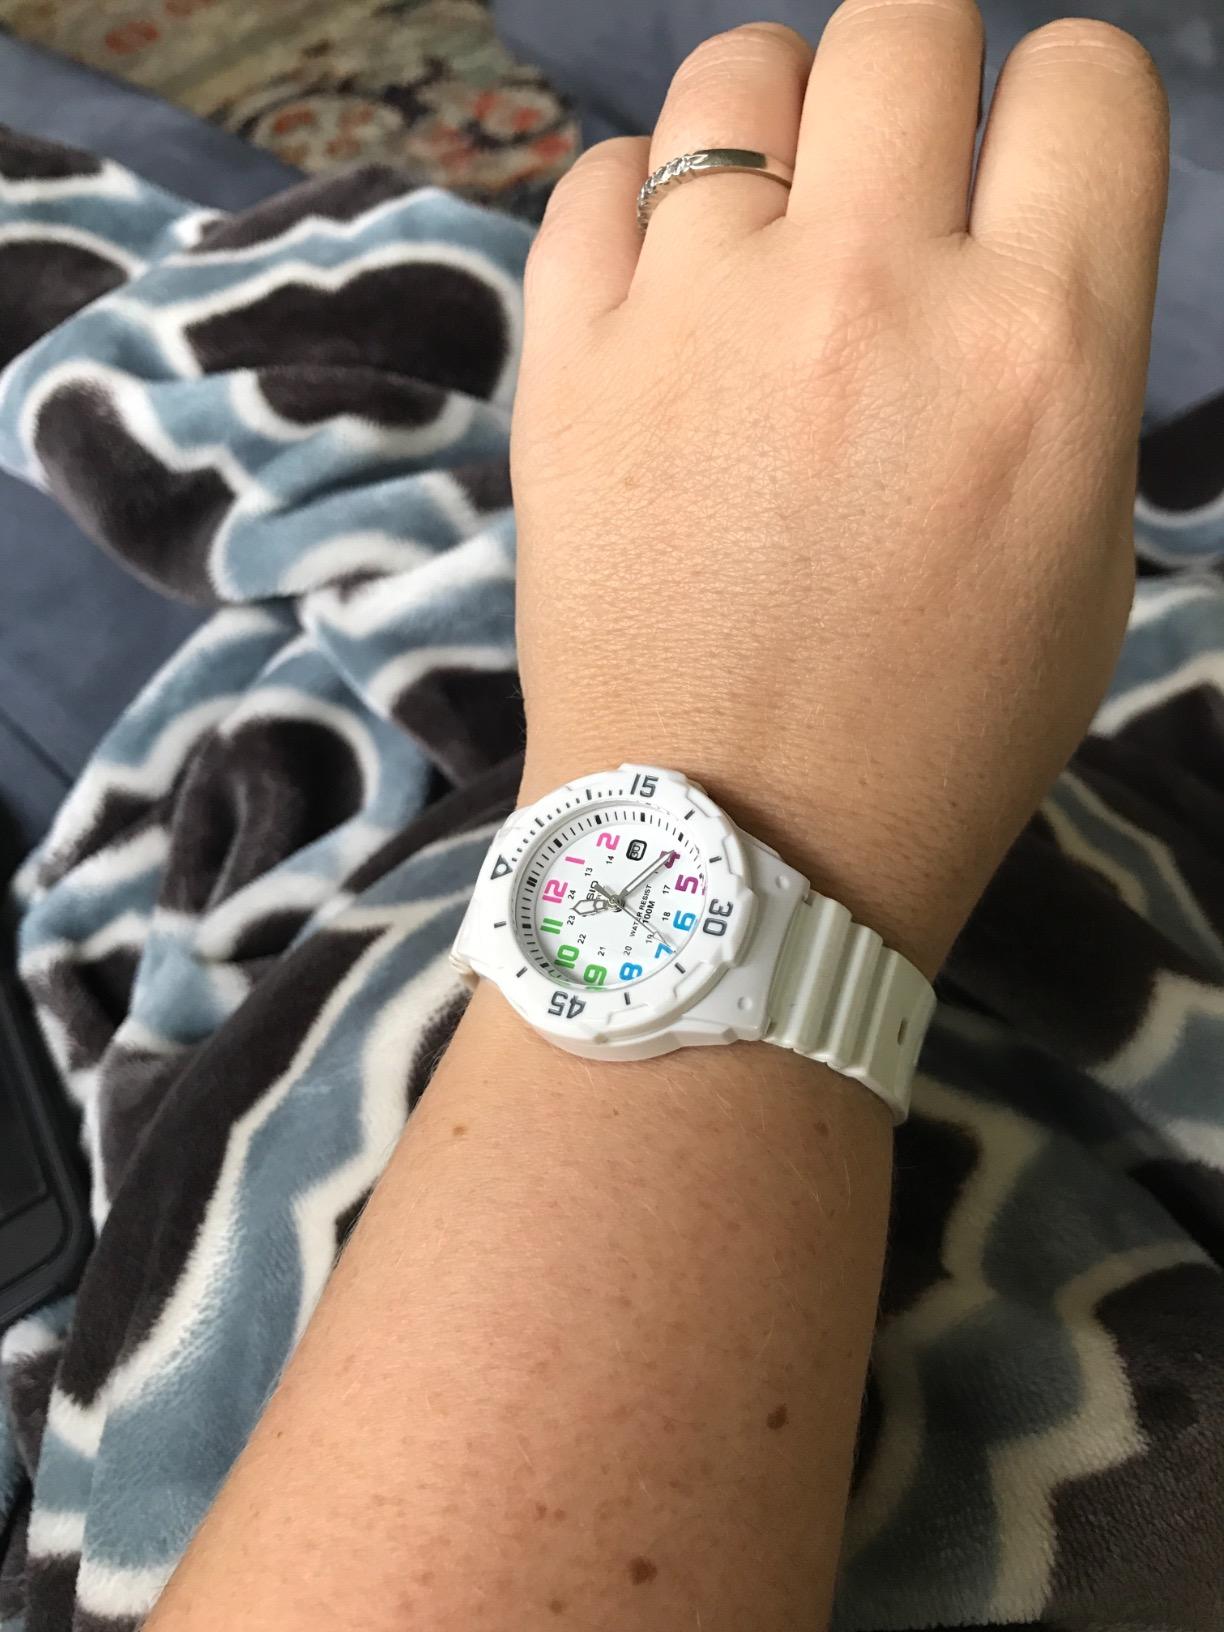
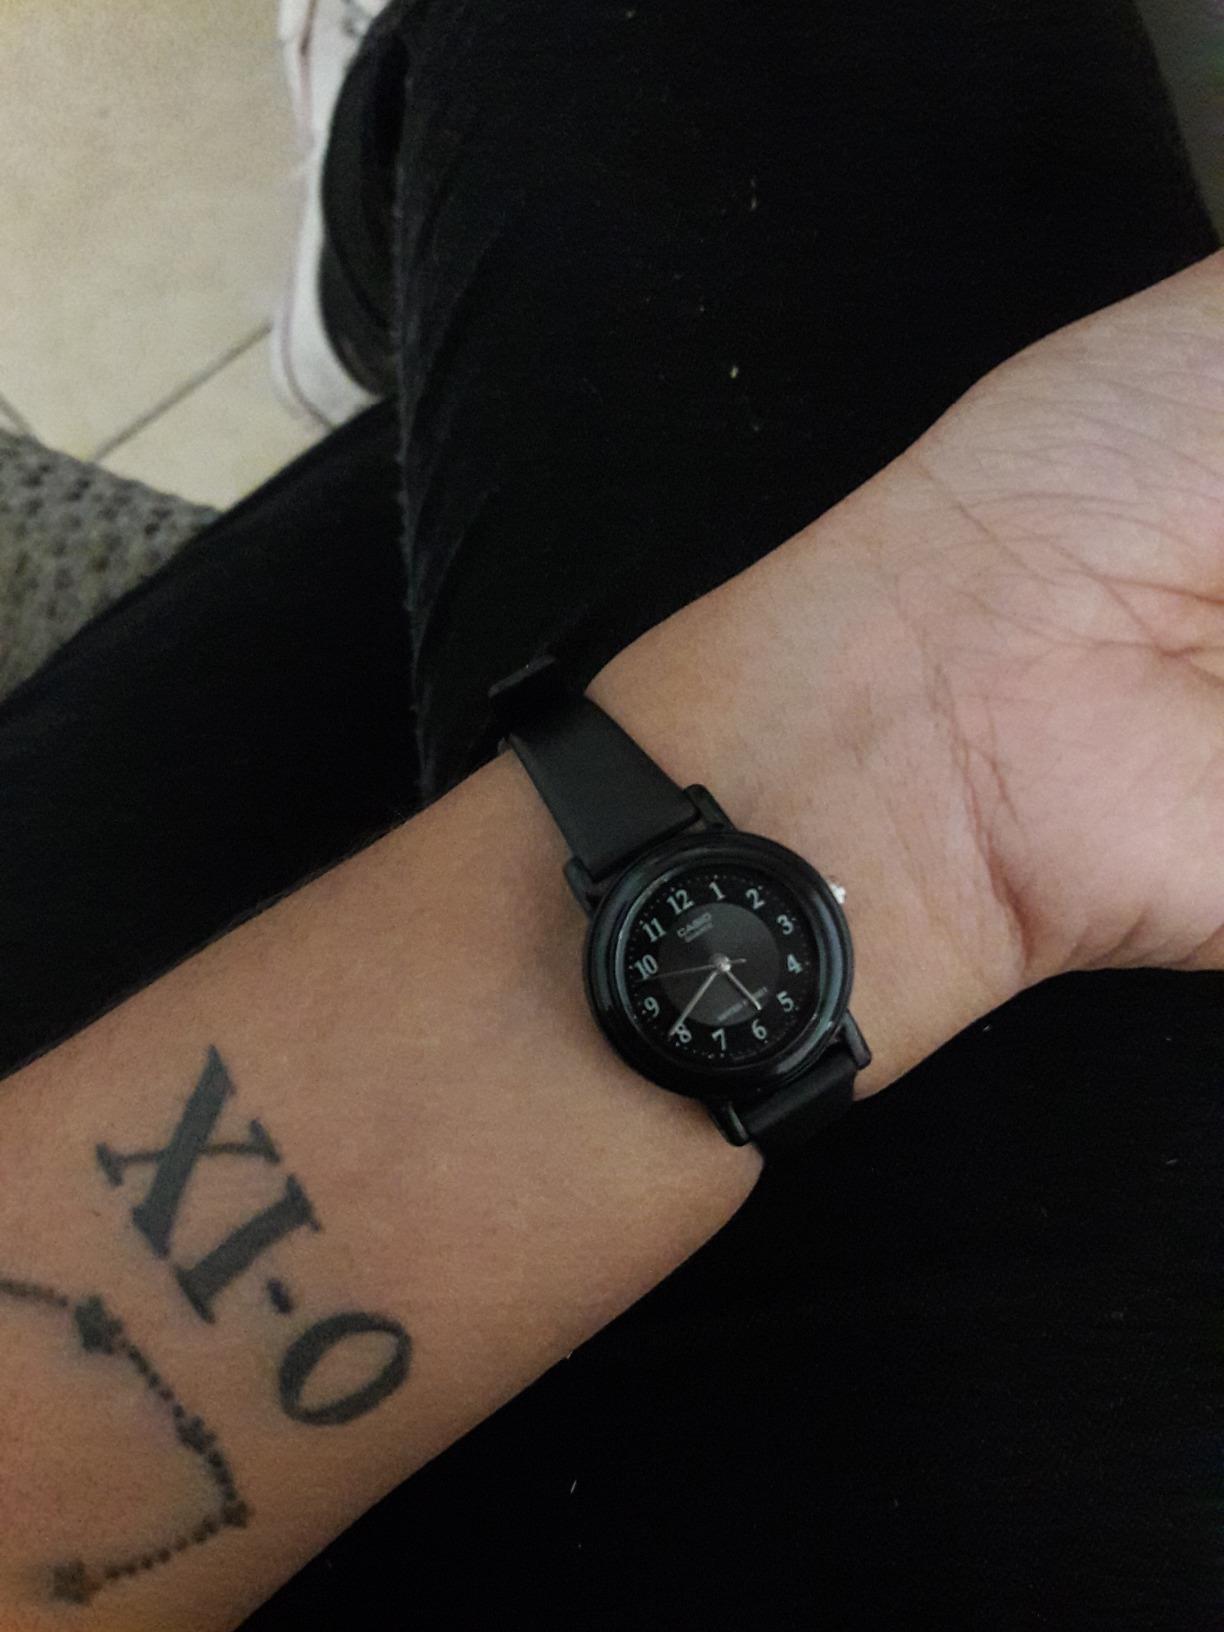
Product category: accessories_watch
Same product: no